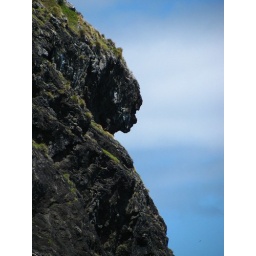
Human face in the rock wall at Motukokako (Piercy Island)